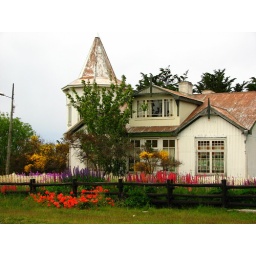
Bright coloured flowers around a Patagonia house